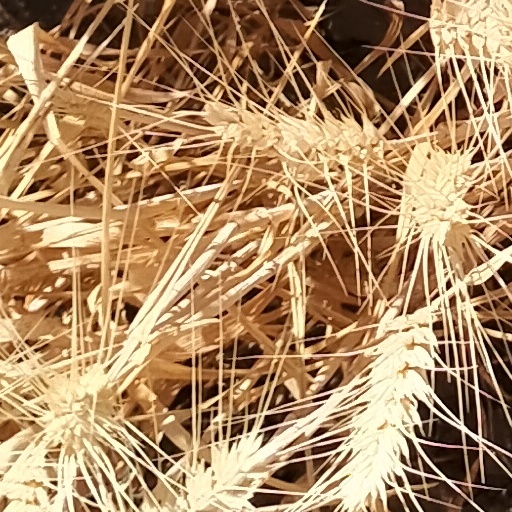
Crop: wheat